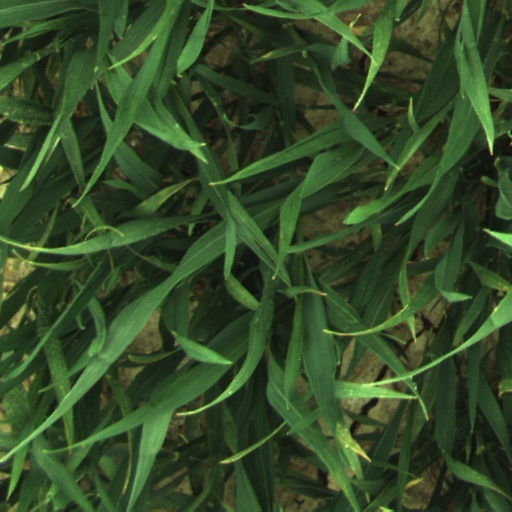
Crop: wheat